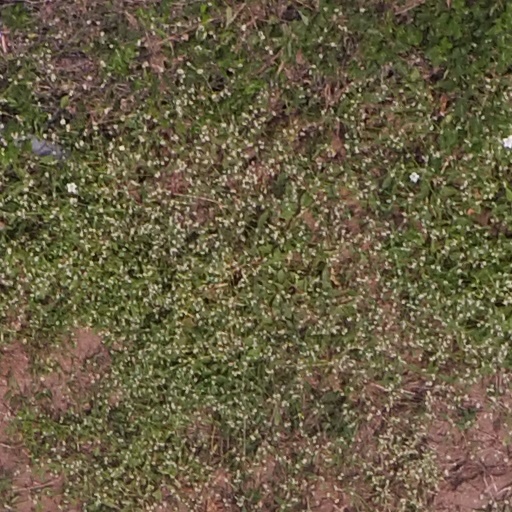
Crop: maize; corn